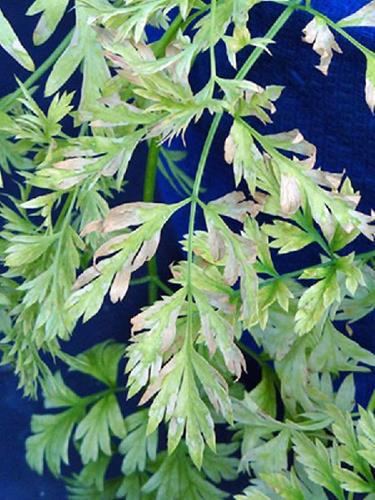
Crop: unknown
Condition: carrot_carrot_alternaria_blight